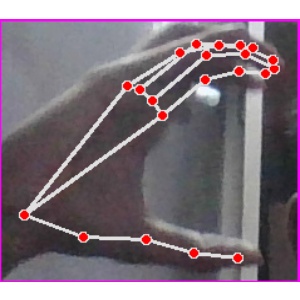
अक्षर: ऋ